Ward-Hays House

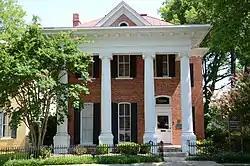

The Ward-Hays House is a historic house at 1008 West 2nd Street in Little Rock, Arkansas. It is a two-story brick building, distinguished by a massive front portico, with two-story fluted Ionic columns supporting an elaborate entablature and cornice. The house was built in 1886 for the son of Zeb Ward by prison labor provided by the Arkansas State Penitentiary, which Ward headed at the time. Its second owner was John Quitman Hays, a prominent railroad engineer.